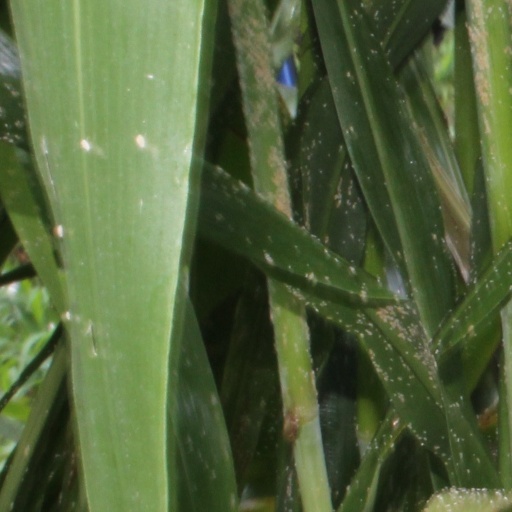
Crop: sorghum